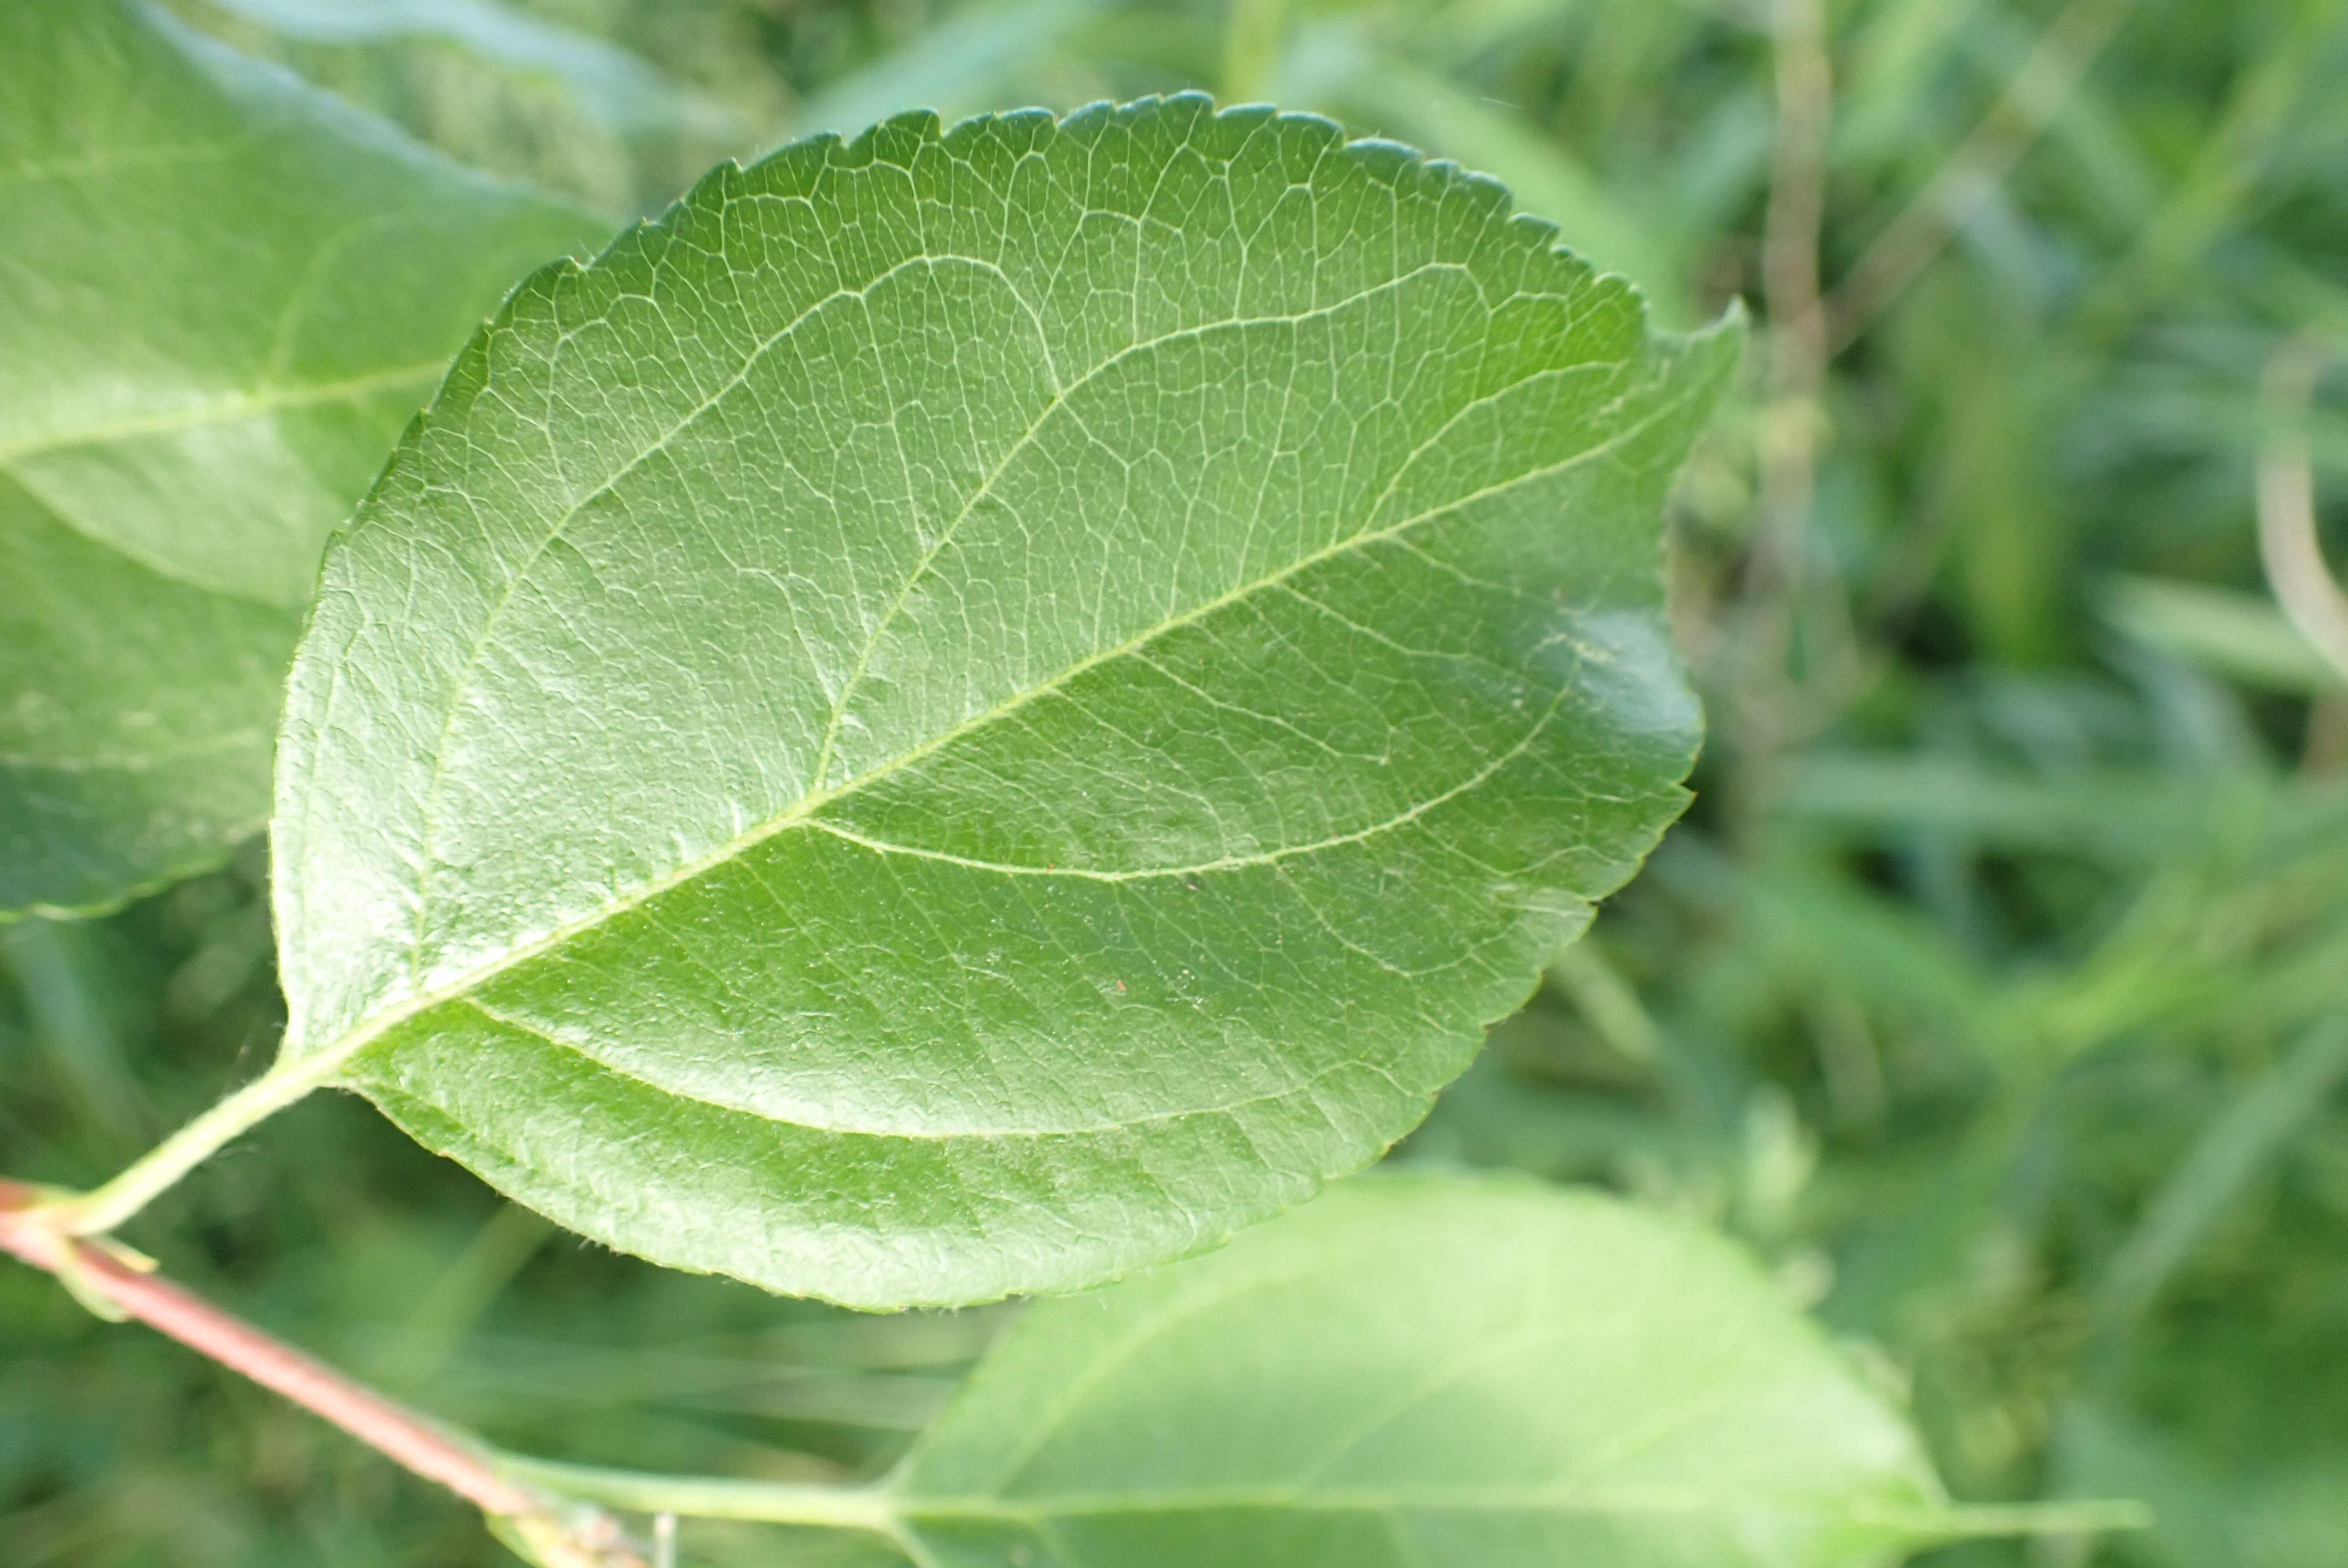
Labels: healthy